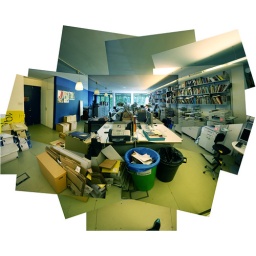
Sometimes I think we need to tidy up before wild dogs make their home in the office